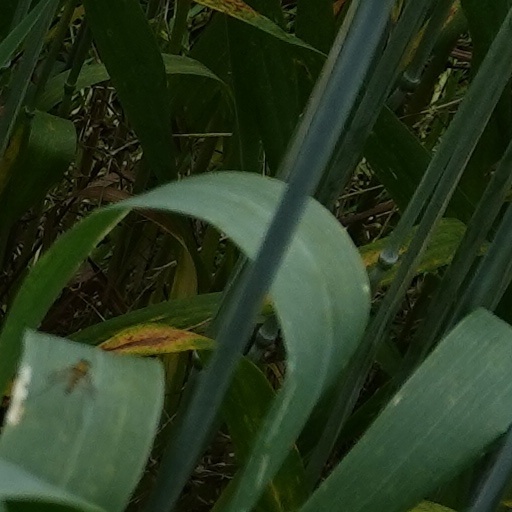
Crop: wheat